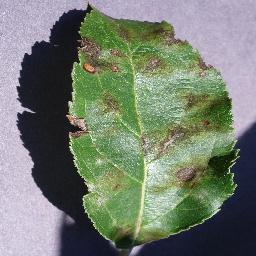
Label: Apple___Apple_scab